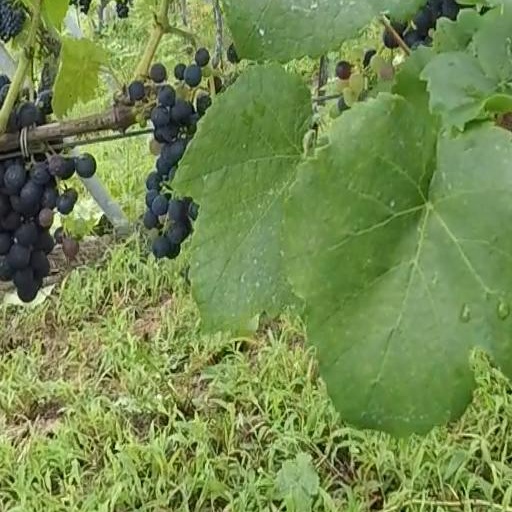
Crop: grape